Xinjiang Medical University

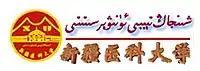
Old version of Seal

The seal of Xinjiang Medical University was created in 1956 and certifies official paper work issued by staff. Use of the seal is overseen by the administration of the university, and its security is governed by the university's constitution.